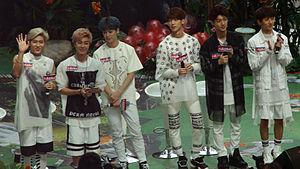
Boyfriend est un boys band sud-coréen formé par Starship Entertainment en 2011. C'est le premier boys band qui a des membres jumeaux. Le groupe consiste de Donghyun, Hyunseong, Jeongmin, Youngmin, Kwangmin et Minwoo. Ils débutent le 26 mai 2011 au M! Countdown de Mnet avec "Boyfriend".